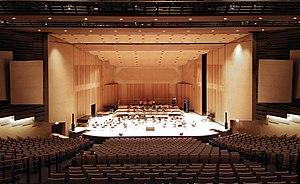
L'auditorium
Le centre de congrès Jean-Monnier est un établissement de spectacle et de congrès situé à Angers dans le département de Maine-et-Loire.